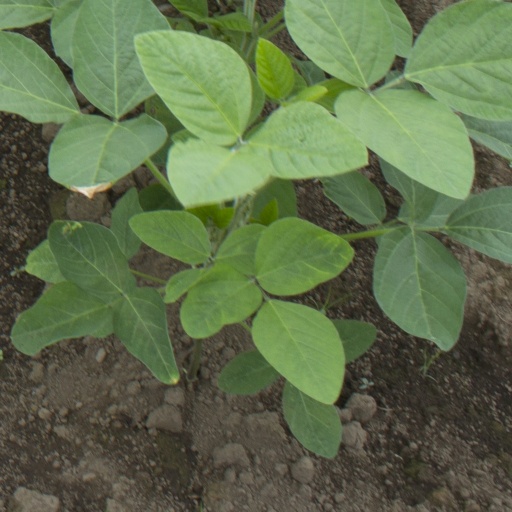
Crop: soybean